Gene Roddenberry

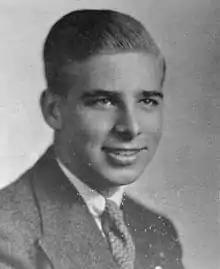
Roddenberry during his senior year of high school at LA Franklin High (1939)

Gene Roddenberry was born on August 19, 1921, in his parents' rented home in El Paso, Texas, the first child of Eugene Edward Roddenberry and Caroline "Glen" Roddenberry. The family moved to Los Angeles in 1923 after Gene's father passed the civil service test and was given a police commission there. During his childhood, Roddenberry was interested in reading, especially pulp magazines, and was a fan of stories such as "John Carter of Mars", "Tarzan", and the "Skylark" series by E. E. Smith.